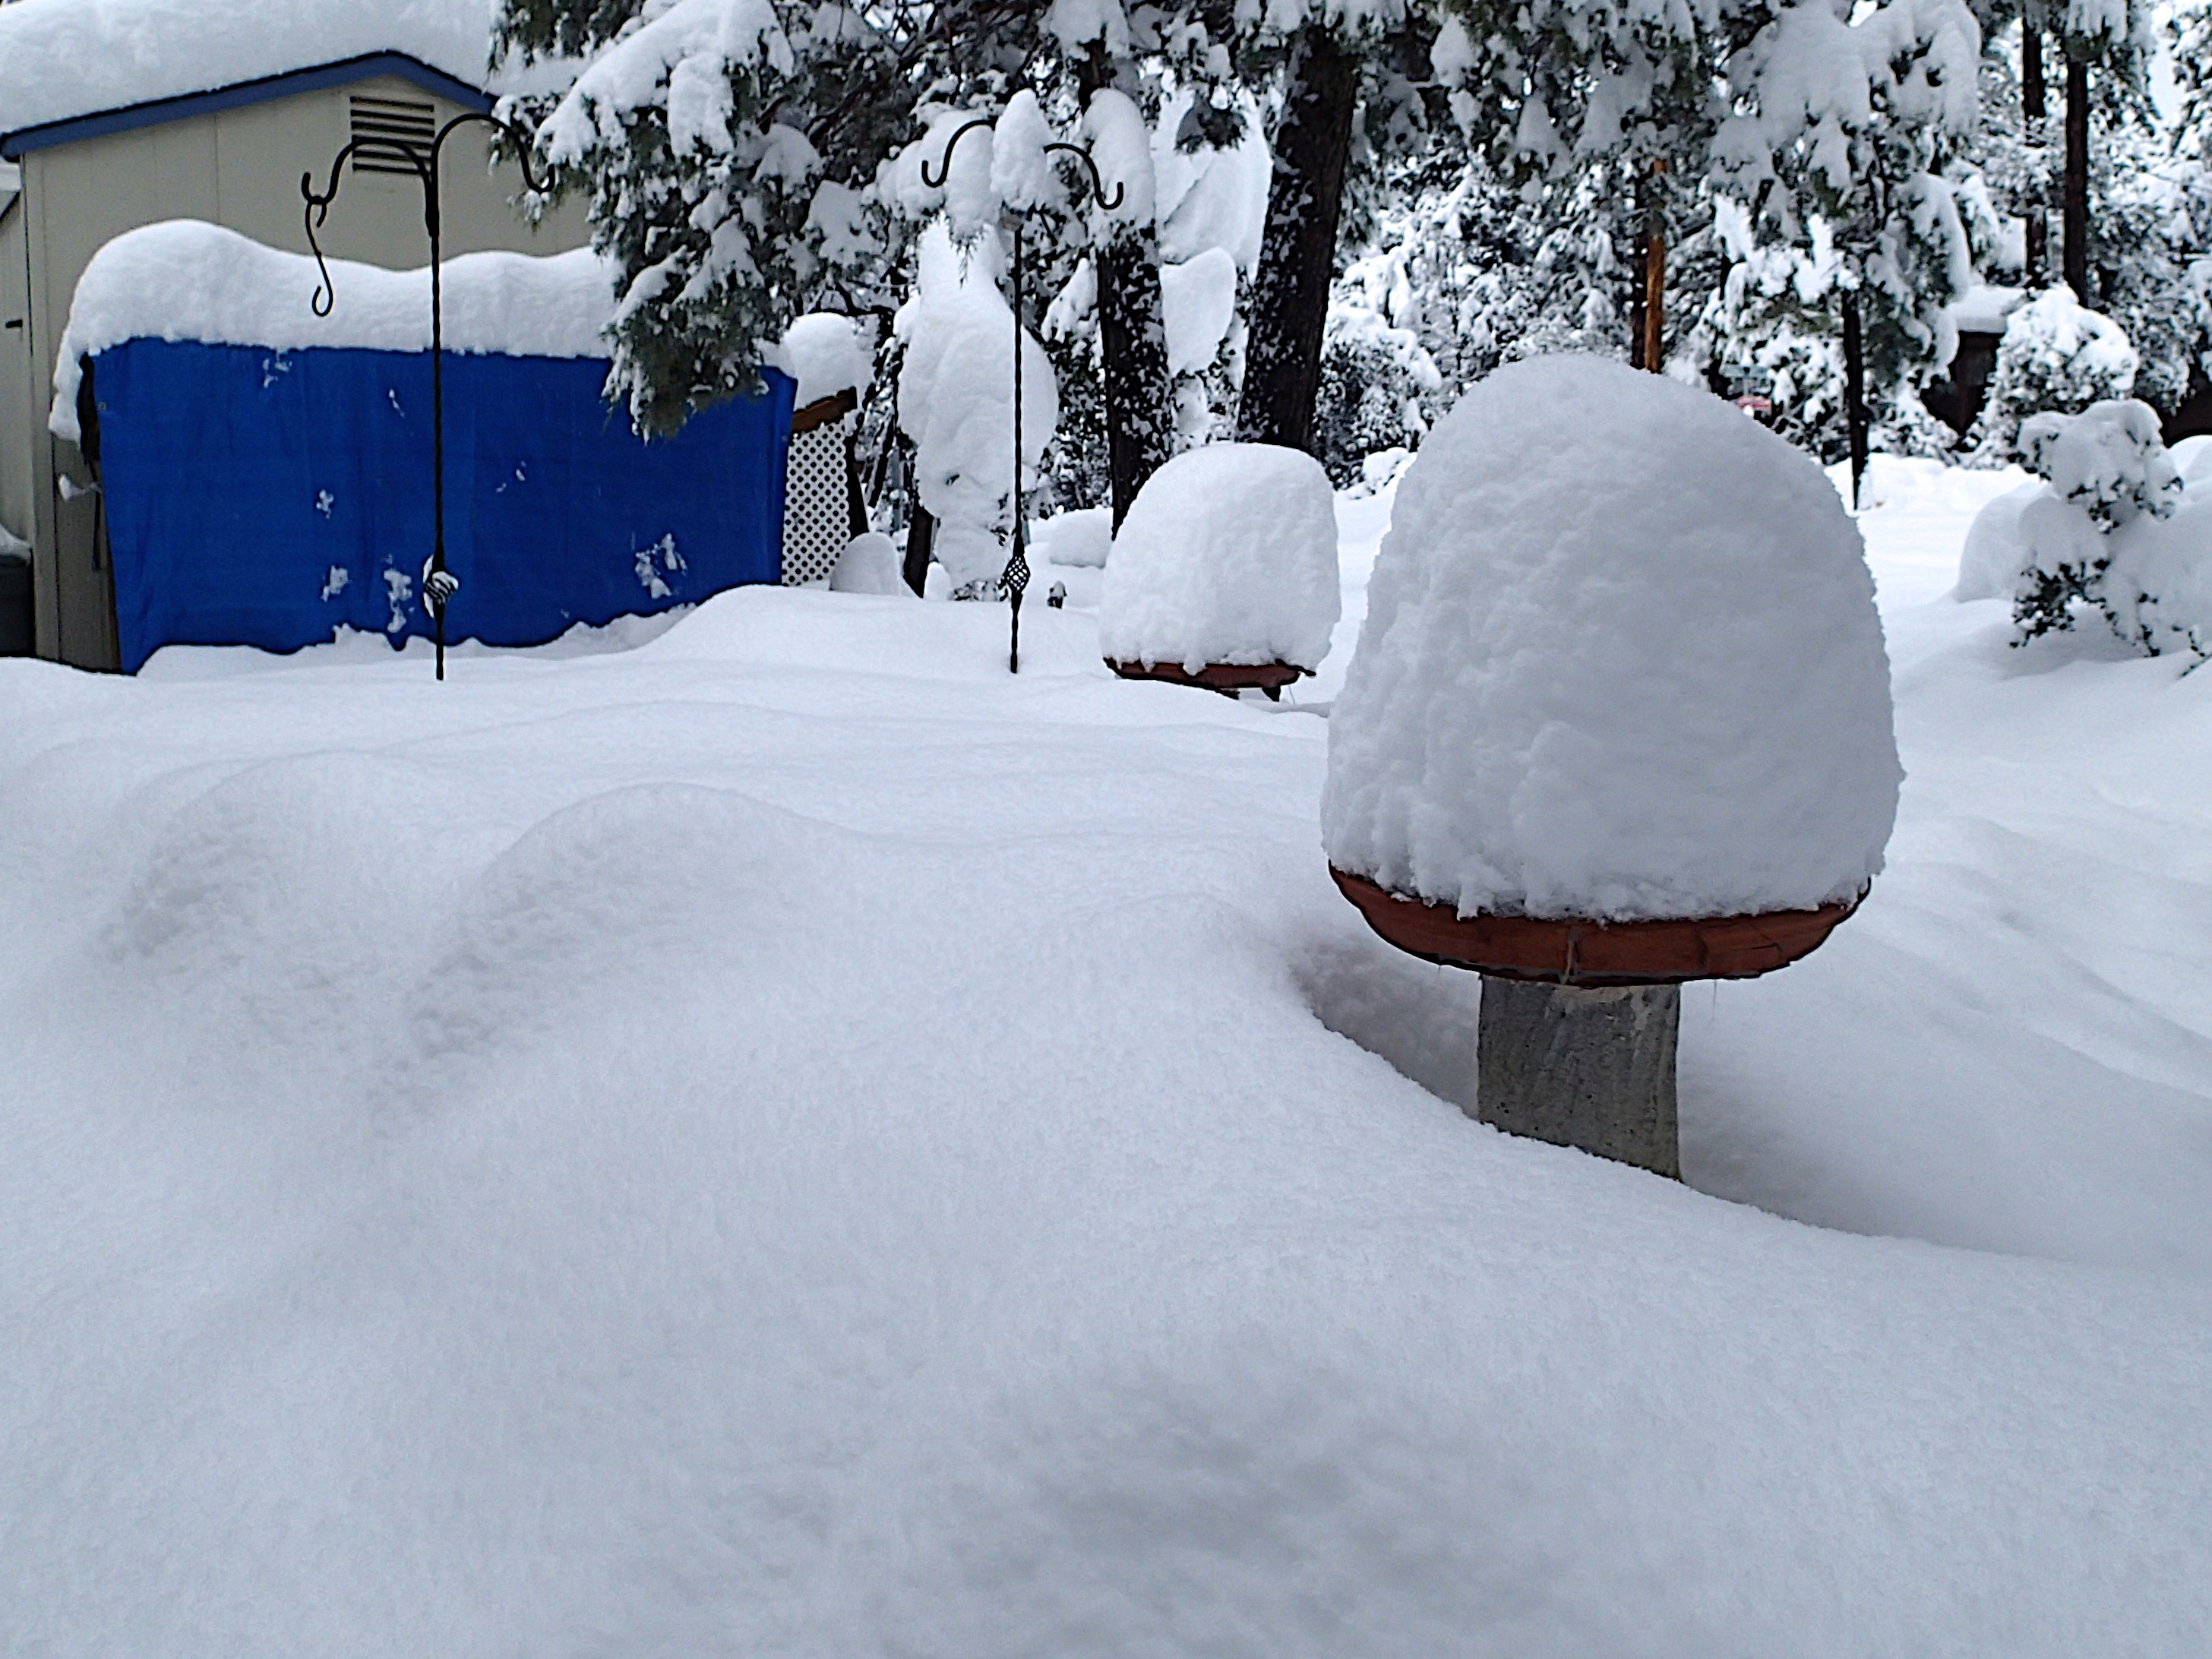
snow, winter, white, weather, season, blizzard, freezing, winter storm